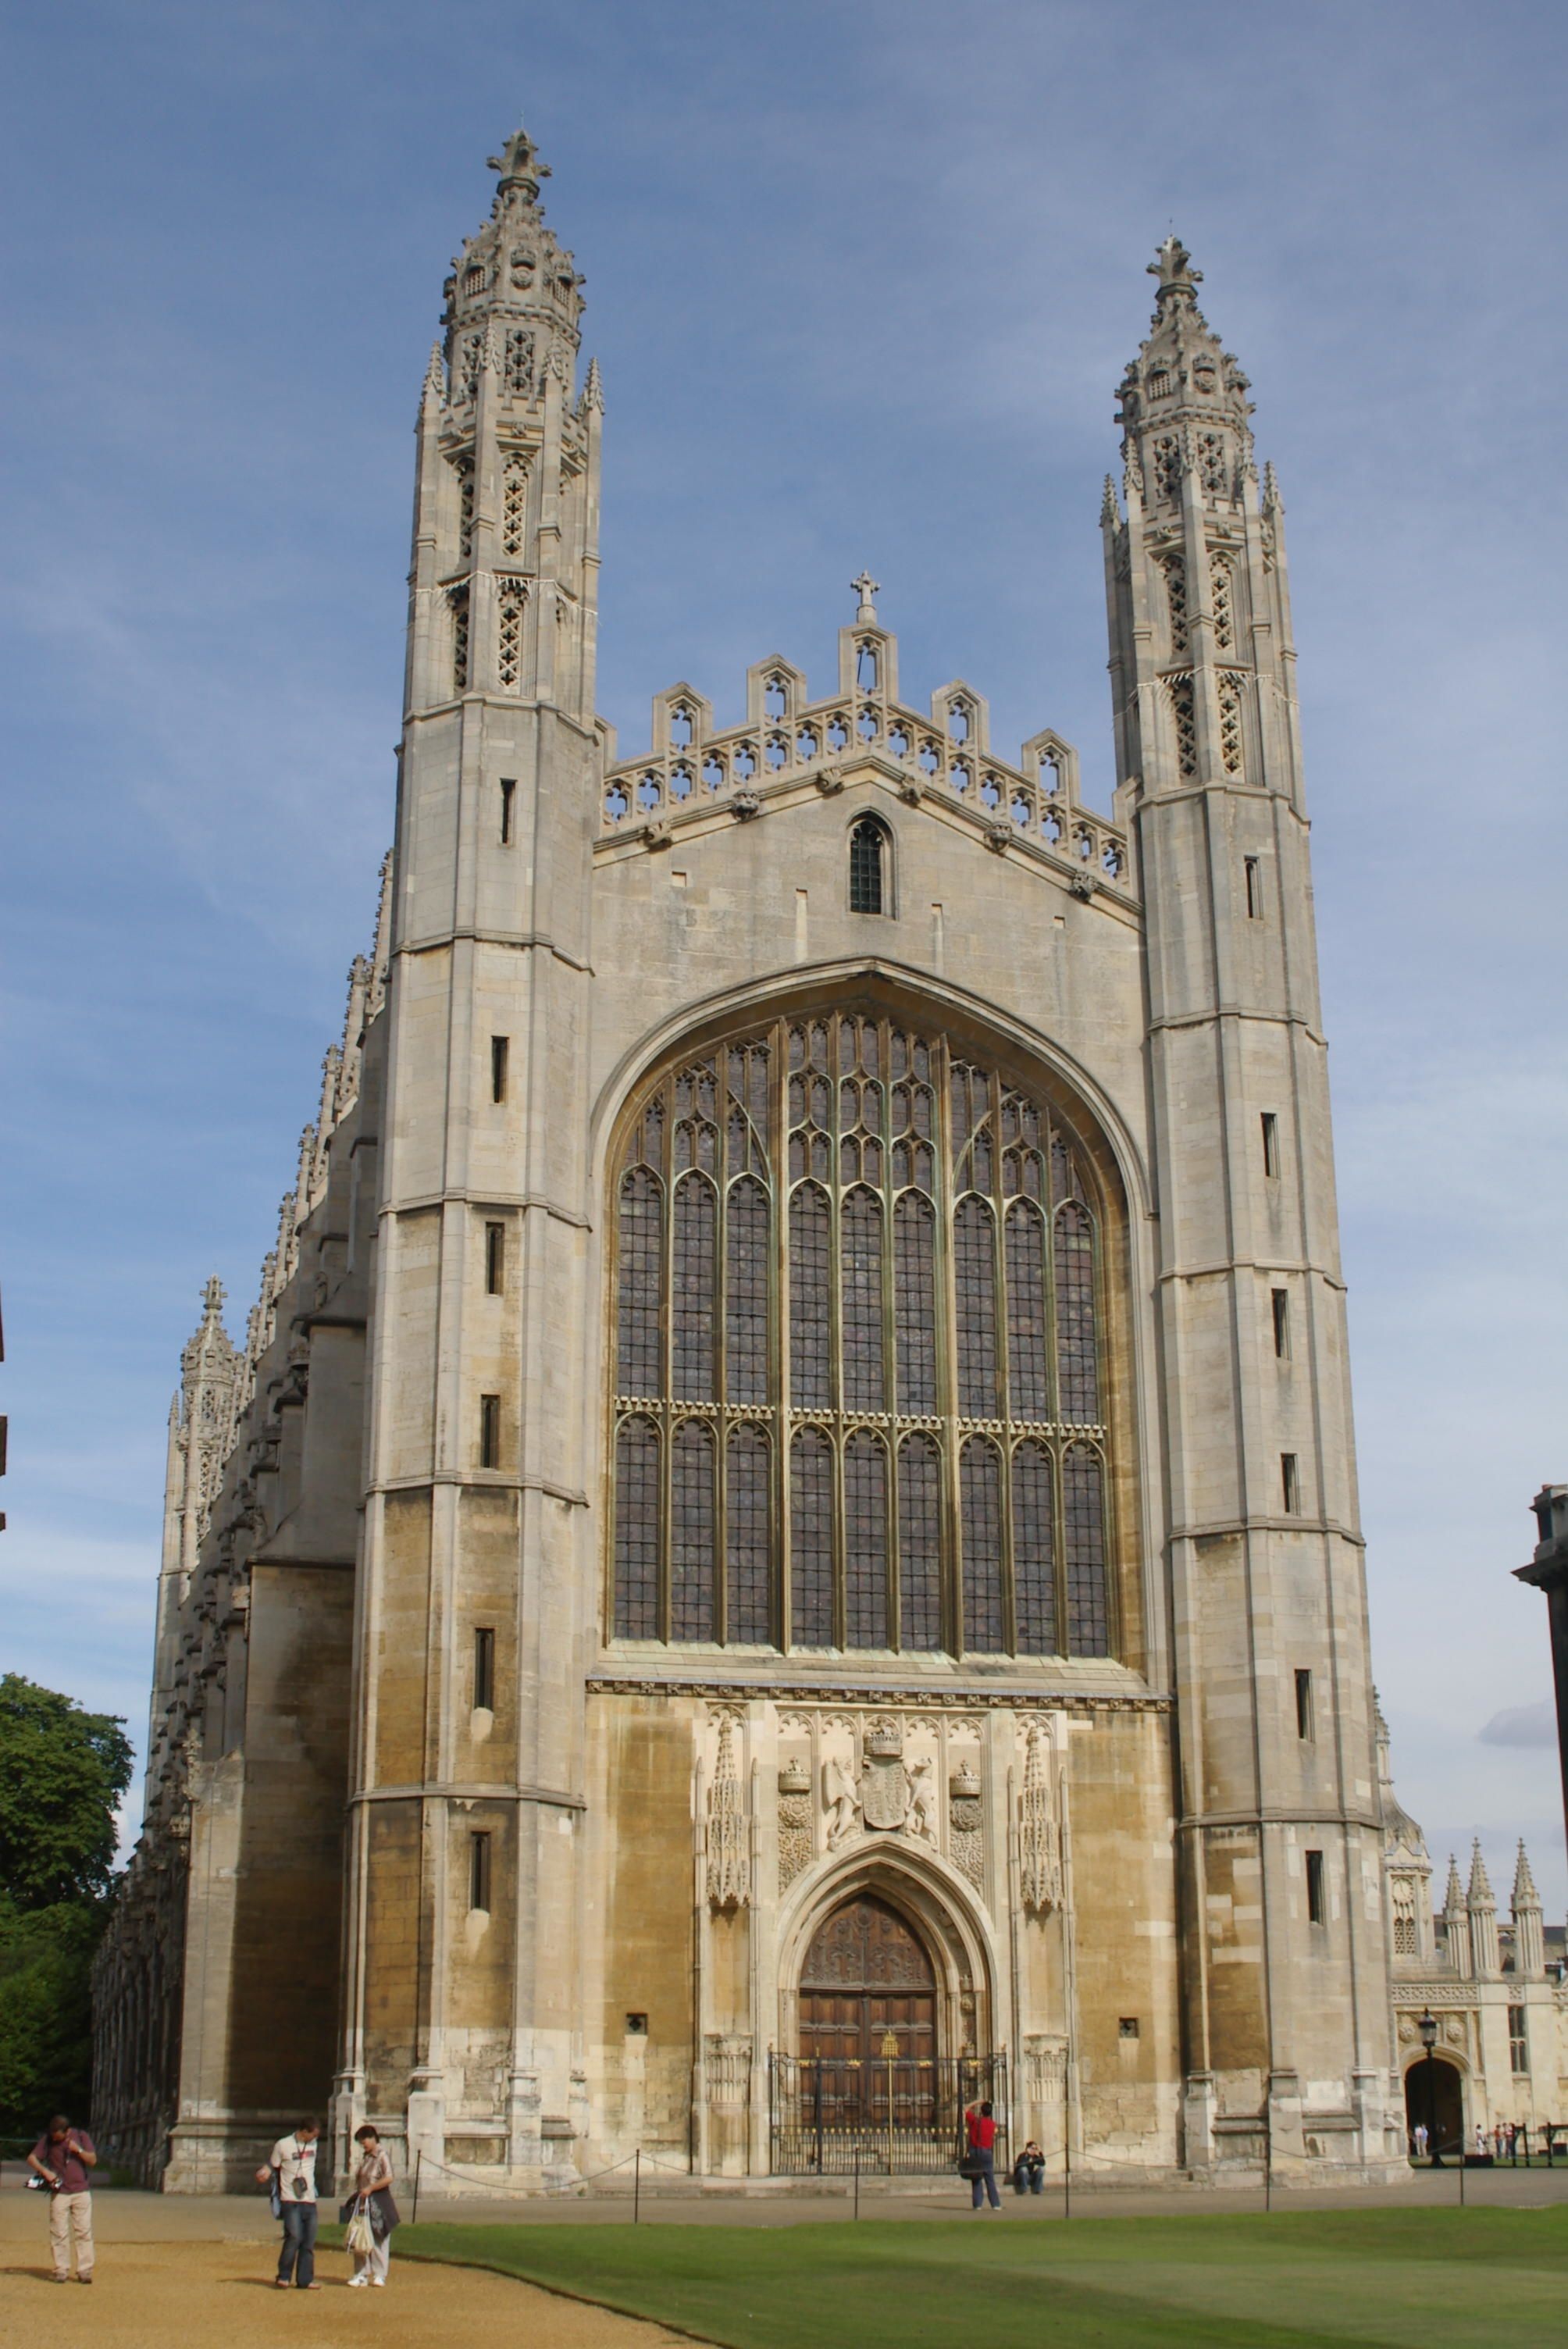
architecture, building, landmark, facade, church, cathedral, gothic, place of worship, windows, monastery, churches, cathedrals, gothic architecture, historic site, byzantine architecture